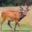
Label: deer